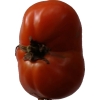
Label: tomato